2000 Summer Paralympics

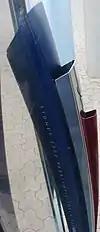
Paralympic Torch, designed by Robert Jurgens, now placed in front of Stadium Australia

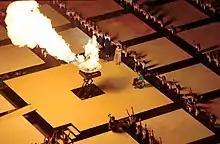
Australian legend Louise Sauvage lights the Paralympic Cauldron at the finish of the torch relay, 2000 Summer Paralympics Opening Ceremony.

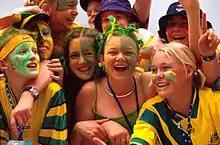
Excited school children in green and gold show their support for the Australian Paralympic Team at the 2000 Summer Paralympics.

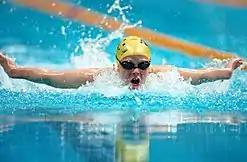
Action shot of Australian swimming star Siobhan Paton, who won six gold medals at the 2000 Summer Paralympics

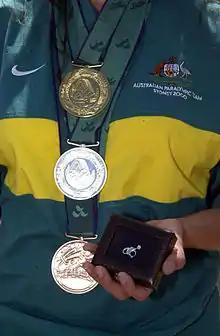
Australian cyclist Lyn Lepore shows a gold, silver and bronze medal from the 2000 Sydney Paralympic Games plus the diamond pin presented to her by BHP for winning gold.

The opening ceremony was held on the 18 October evening, with over 6000 performers and volunteers taking part. The show started by the Australian wheelchair artist Jeffrey St. John sang the national anthem "Advance Australia Fair" and a special song for the event called "The Challenge".World-known Australian actor Bryan Brown acted as the master of the ceremonies for the event and the country artist Graeme Connors sang "Being Here", as the event's official theme song.As the Addresses were given by John Grant, president of the SPOC, and Robert Steadward, president of the IPC, prior to Sir William Deane declaring the official opening of the games.In a break with traditions, the guitarist Nathan Cavaleri played the Paralympic Anthem with their electric guitar with the Paralympic Flag was raised.This was followed by Tracey Cross, a blind swimmer, taking the oath on behalf of the athletes and Mary Longden, an Equestrian referee, taking the oath on behalf of the officials.The protocolar segments ended when Louise Savage lit the Paralympic Cauldron.